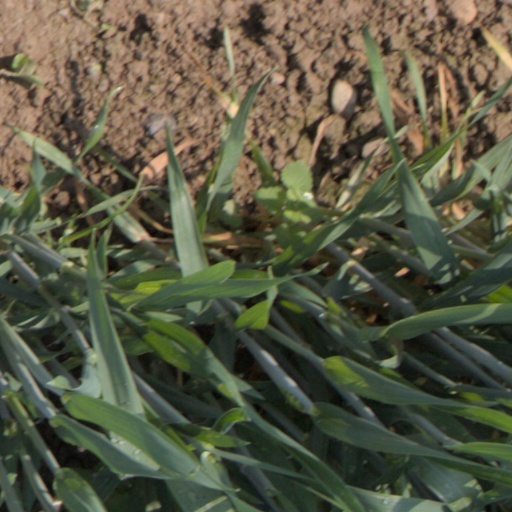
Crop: wheat